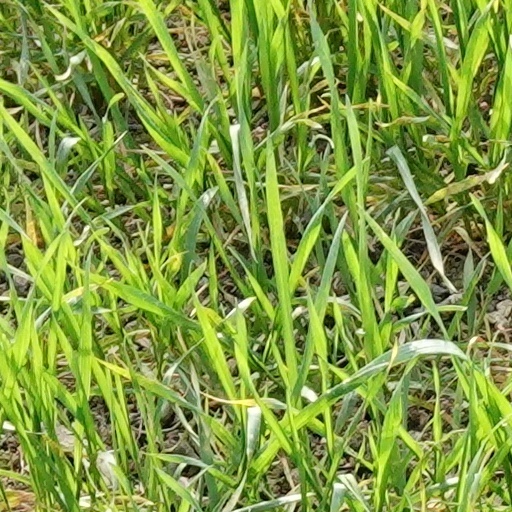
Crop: wheat